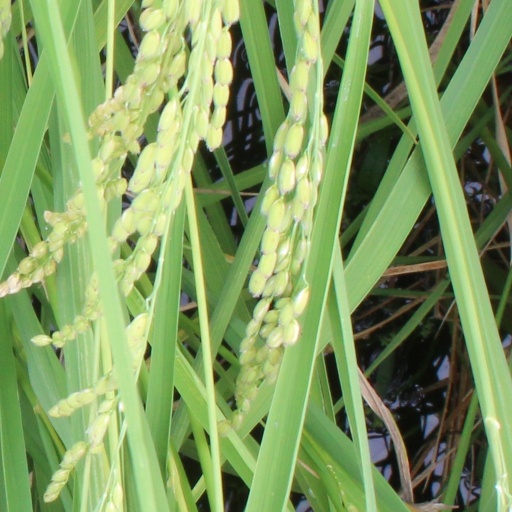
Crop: rice